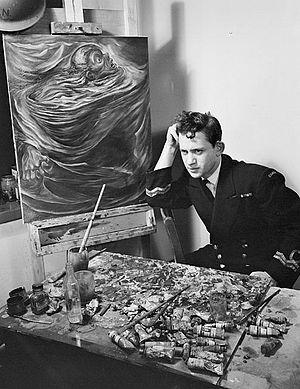
Jack Nichols, artiste de guerre, vers 1945.